Otakar Vávra filmography

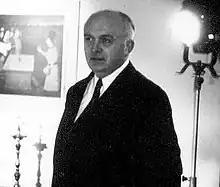
Otakar Vávra in 1980

Otakar Vávra (28 February 1911 – 15 September 2011) was a Czech filmmaker whose career spanned eight decades. In addition to his own career in filmmaking, he taught generations of directors at the Film and TV School of the Academy of Performing Arts in Prague. Notably, he was the teacher of several prominent members of the Czechoslovak New Wave.